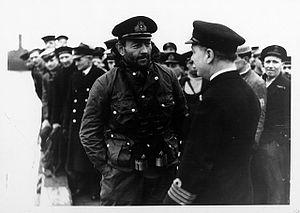
Le HMS Ursula est un sous-marin britannique de la classe U en service dans la Royal Navy pendant la Seconde Guerre mondiale.